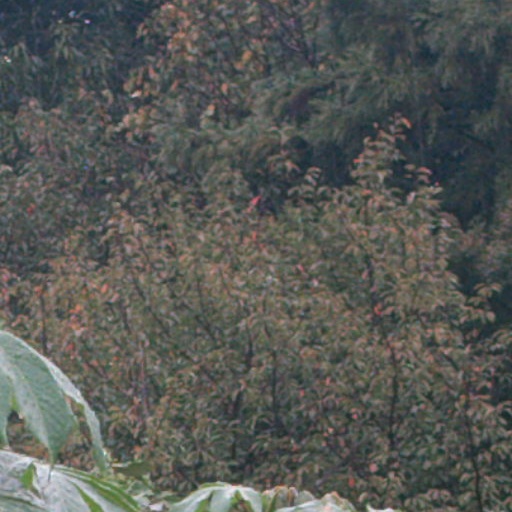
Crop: cassava